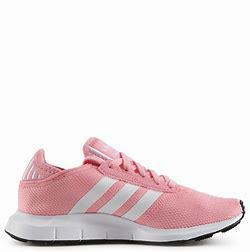
Brand: Adidas
Model: Swift Run X